Chintu Ji

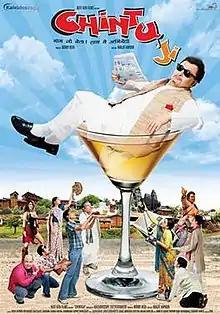

Chintu Ji is a Bollywood film that was released on 4 September 2009. It stars Rishi Kapoor, Priyanshu Chaterjee, and Kulraj Randhawa. It was directed by Ranjit Kapoor and written by Shabbir Ahmed. The film was released on Rishi Kapoor's 57th Birthday.